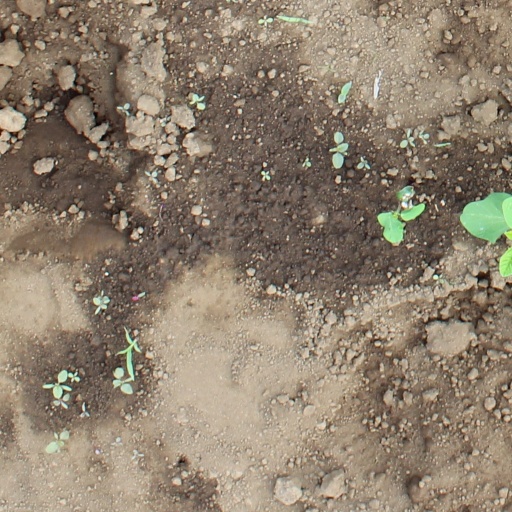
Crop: soybean